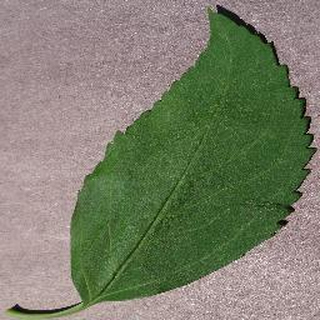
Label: healthy_cherry